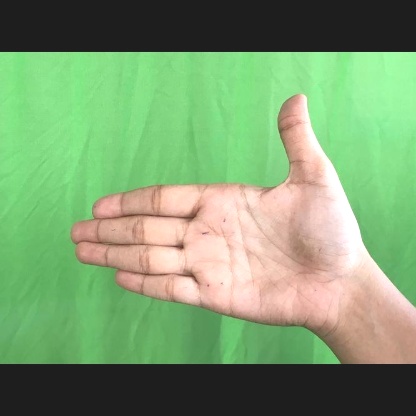
Mudra: Ardhachandran